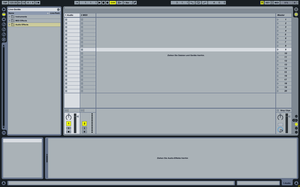
Ableton Live est un séquenceur musical logiciel professionnel pour OS X et Windows lancé par Ableton en 1999. Live est un outil permettant la composition et l'arrangement, mais sa conception et son ergonomie sont surtout destinées à une utilisation en concert.